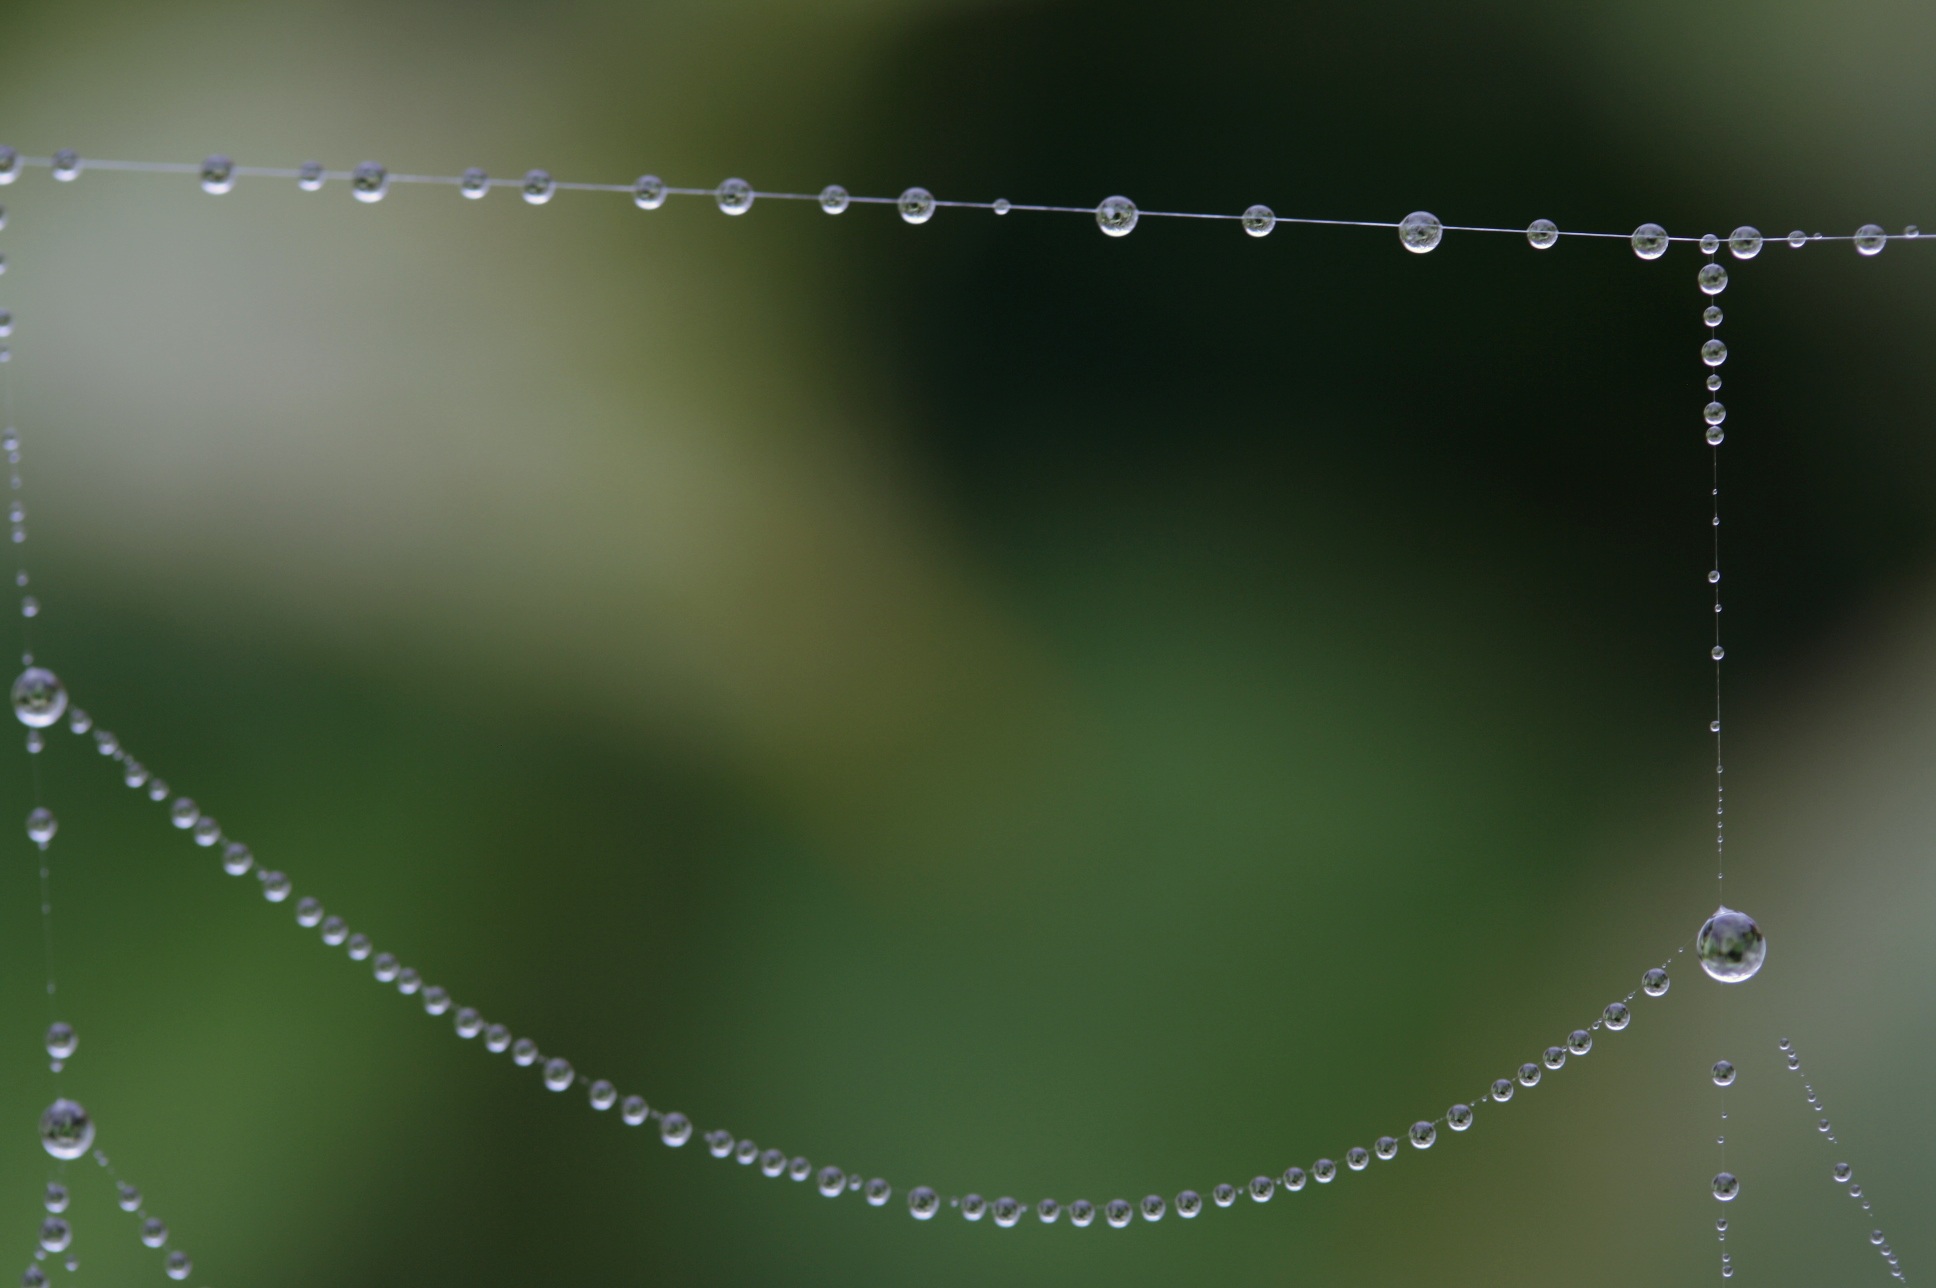
water, nature, drop, dew, sunlight, leaf, line, green, material, drip, circle, invertebrate, spider web, cobweb, close up, spider, dewdrop, arachnid, moist, moisture, morgentau, macro photography, plant stem